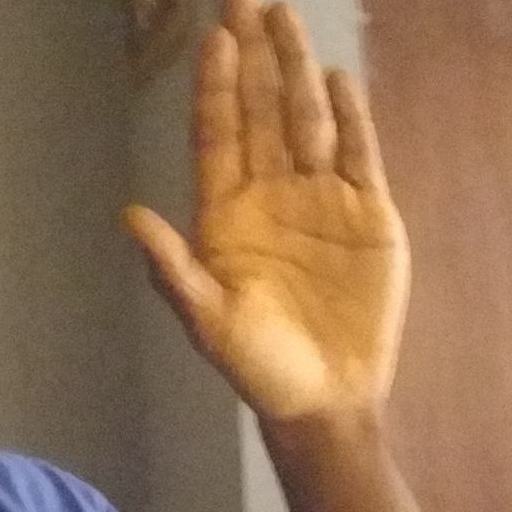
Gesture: stop